Ng Uk Tsuen, North District

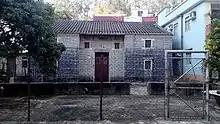
No. 5 Ng Uk Tsuen.

Ng Uk Tsuen is a village in Sheung Shui, North District, Hong Kong.